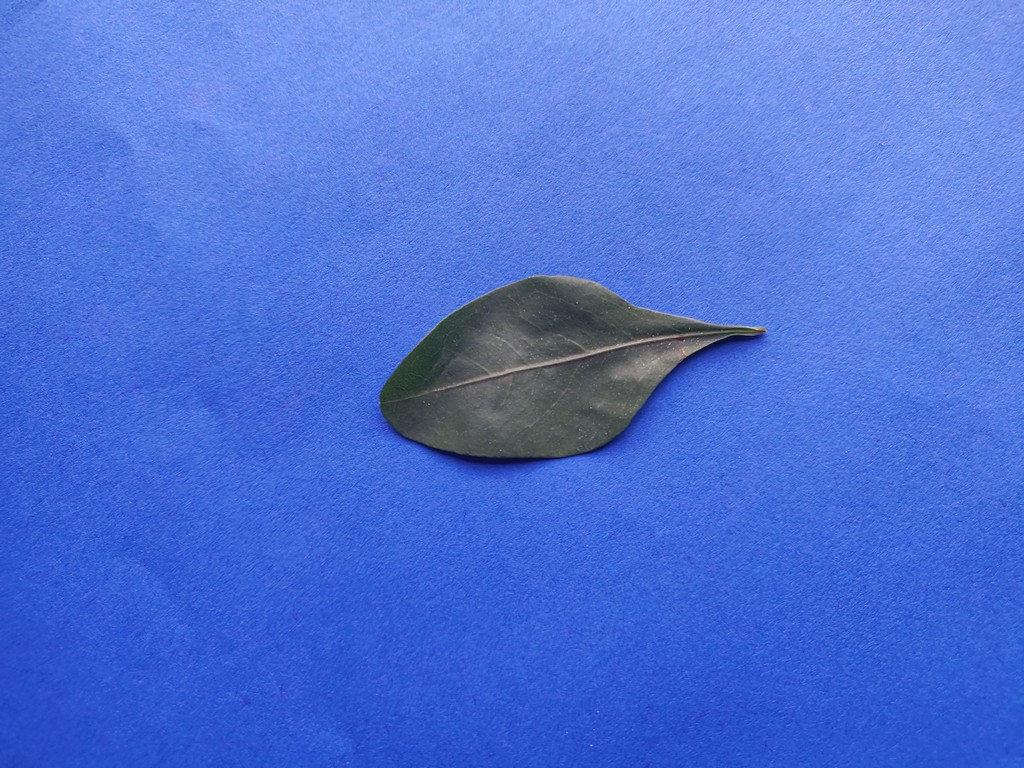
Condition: Healthy
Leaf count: single
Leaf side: front